Autogyro

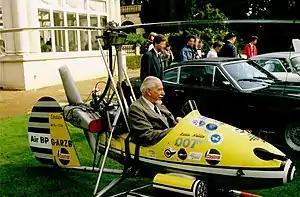
Autogyro "Little Nellie" with its creator and pilot, Ken Wallis

In 2002, a Groen Brothers Aviation's Hawk 4 provided perimeter patrol for the Winter Olympics and Paralympics in Salt Lake City, Utah. The aircraft completed 67missions and accumulated 75hours of maintenance-free flight time during its 90-day operational contract.